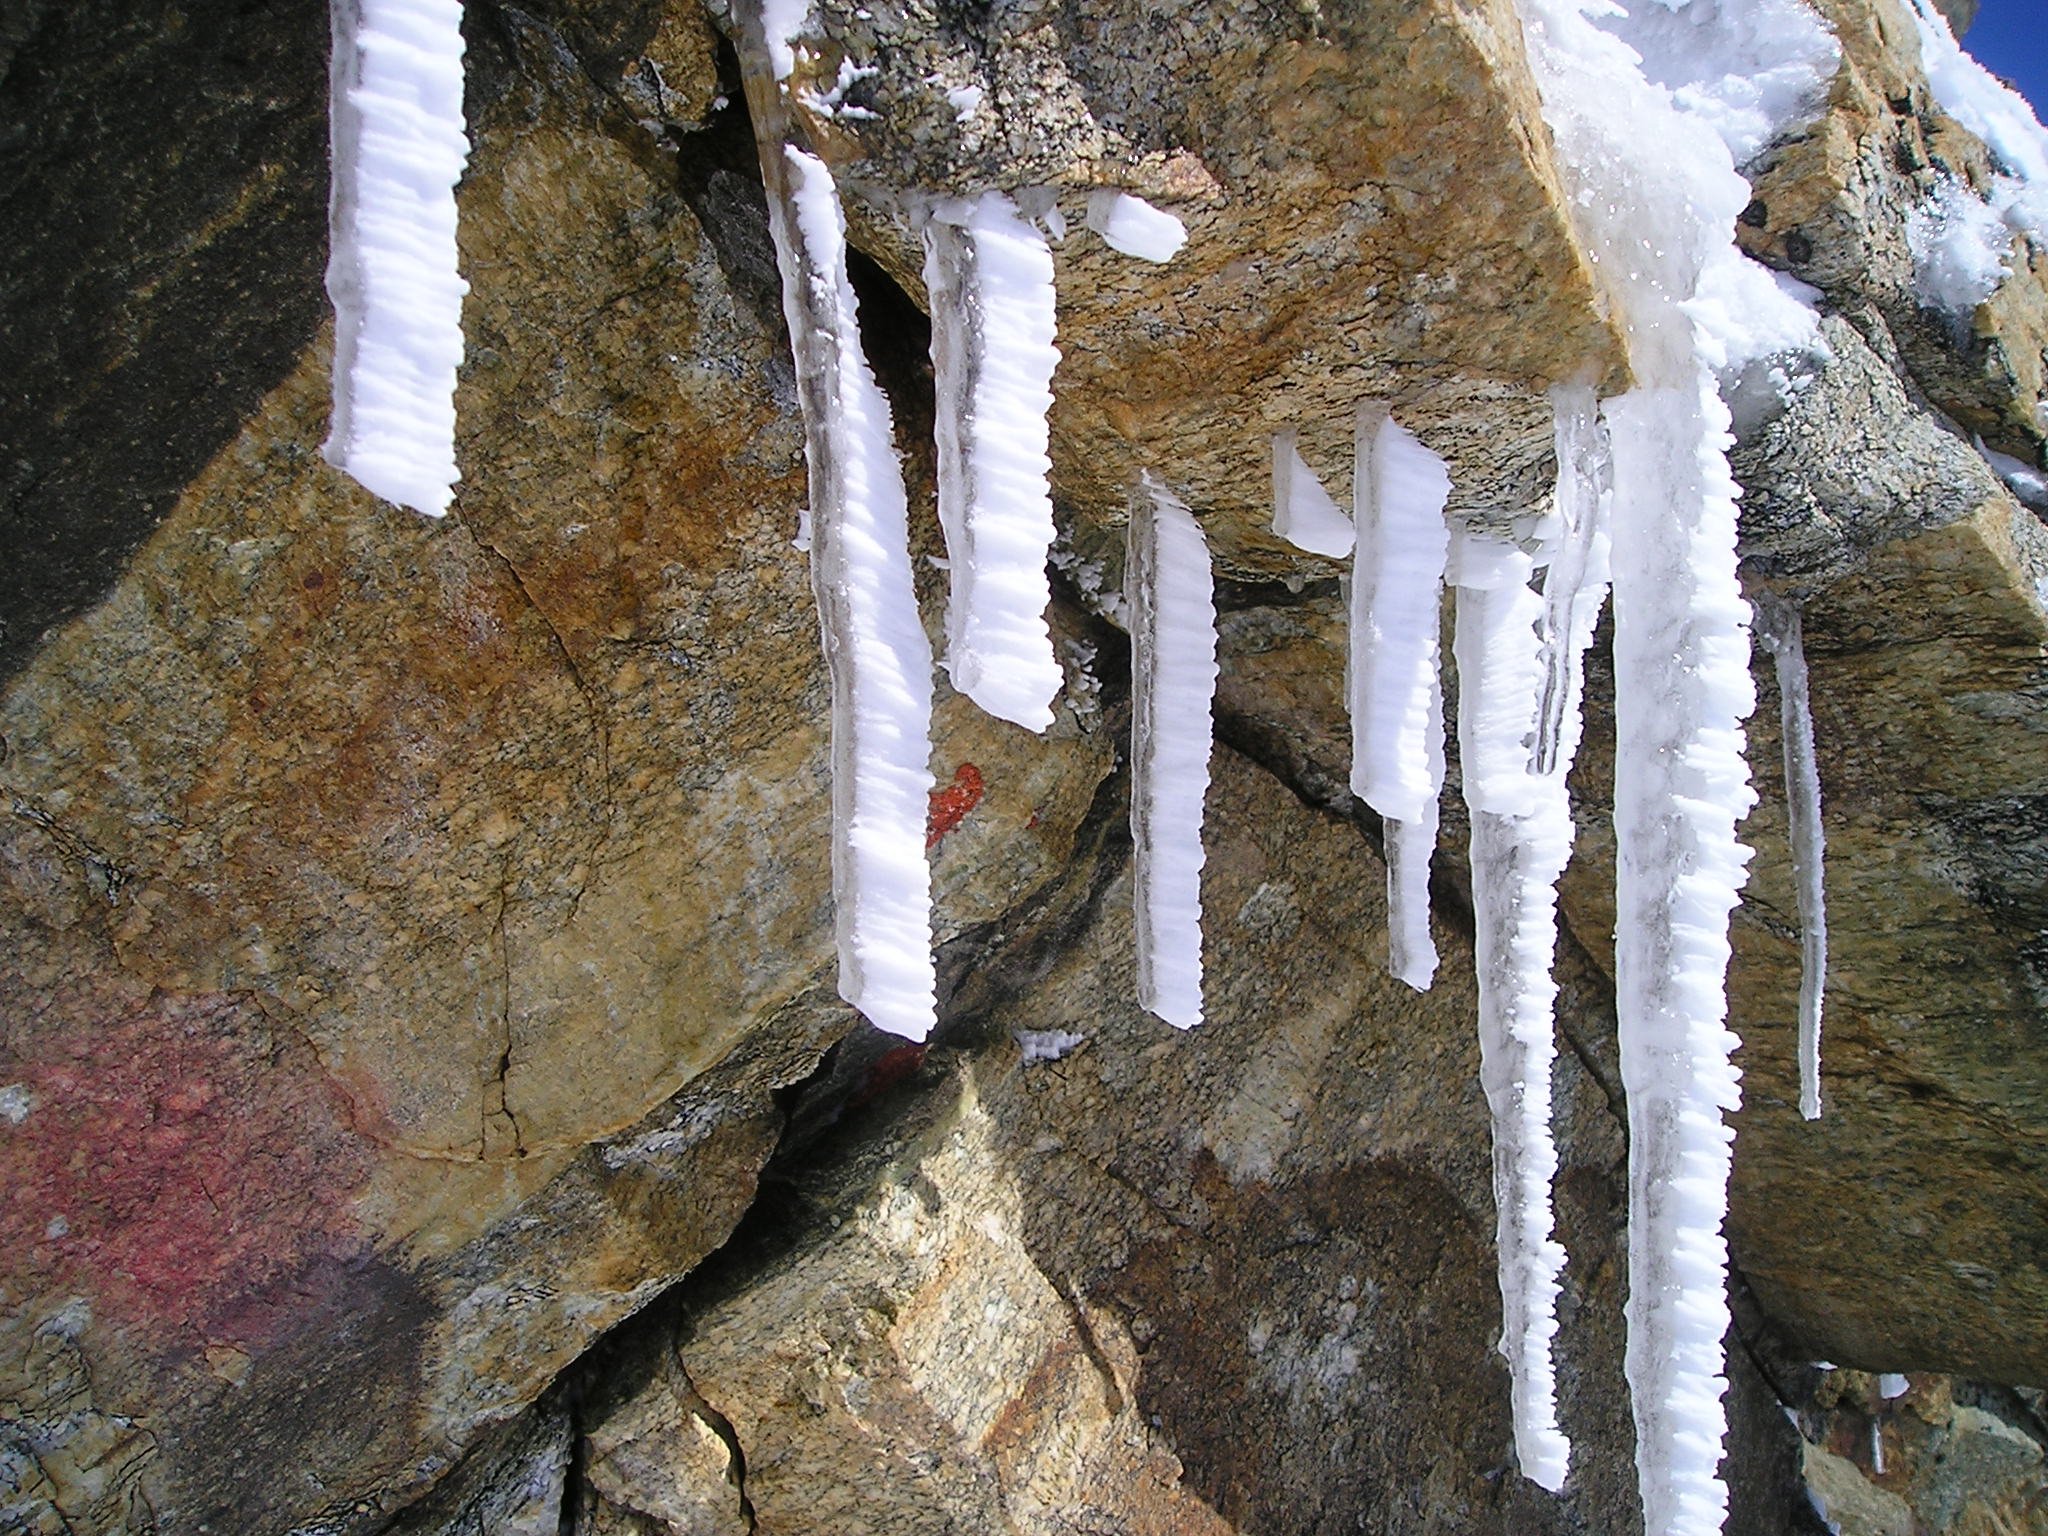
rock, snow, cold, winter, formation, ice, cave, geology, icicle